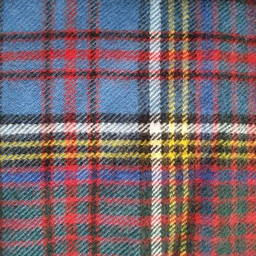
from what i 'm told this is the tartan .